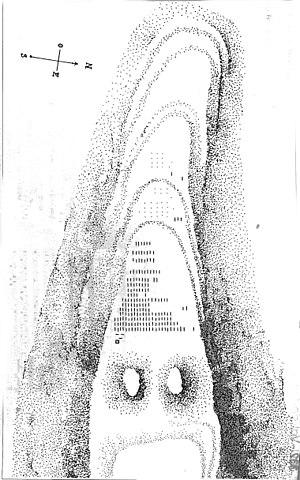
dessin de cf. titre.
Semoutiers-Montsaon est une commune française située dans le département de la Haute-Marne, en région Grand Est. Les habitants se nomment les Semonastériens.